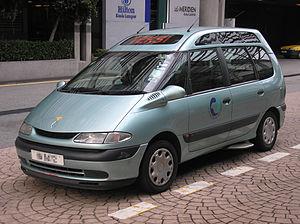
En Malaisie, le taxi est un moyen de transport important.